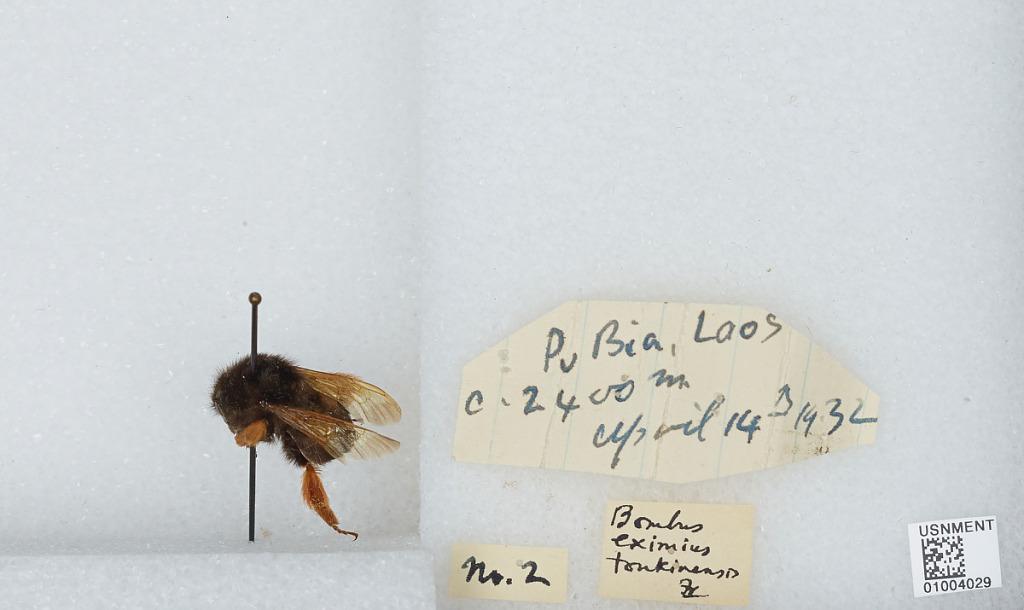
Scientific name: Bombus (Rufipedibombus) eximius Smith
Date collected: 1932-4-14
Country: Laos
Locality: Phou Bia
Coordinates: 18.9817, 103.152
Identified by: Miller, R. B.